Colton Herta

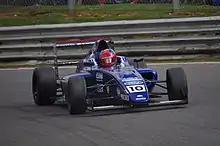
Herta racing at Brands Hatch in MSA Formula.

In 2015, he made his debut in the UK-based MSA Formula series, as the youngest driver and the only American on a grid that consisted mostly of Britons, and got his first win in the second race at Snetterton Circuit in August, thus helping the United States win the Nations Cup. He went on to collect three more victories throughout the season, finishing third overall.